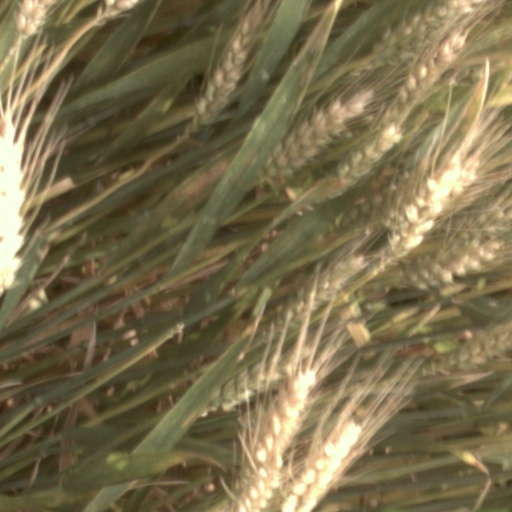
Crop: wheat